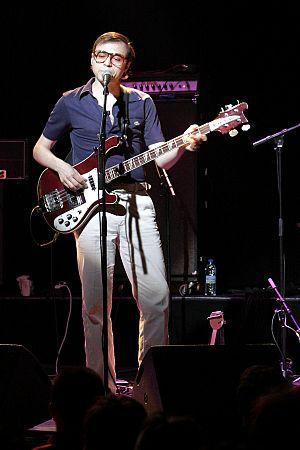
Bertrand Burgalat est un producteur, musicien, compositeur, arrangeur et chanteur français, né le 19 juillet 1963 à Bastia.